Richmond Opera

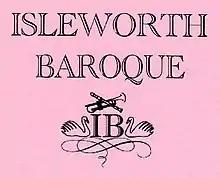
The original Isleworth Baroque logo

Richmond Opera was founded as Isleworth Baroque by Helena Brown (1948-2012), then a harpsichordist with the English Chamber Orchestra and the Academy of St Martin in the Fields. In 2002 Brown gathered together singers and musicians, many from an adult education class run by Hounslow London Borough Council, to perform Handel's "Acis and Galatea". Staged in the conservatory of Syon House in Isleworth, the performers competed with the sounds of heavy rain (the roof leaked), low-flying aircraft, and the cries of peacocks in the surrounding grounds. Nonetheless in 2003 they went on to stage Purcell's "The Faerie Queen". From these roots and with some initial funding from Hounslow London Borough Council, Isleworth Baroque was formed in 2004. The society continued to perform regularly and give workshops on Baroque Opera, incorporating Baroque music and elements of Baroque dance.